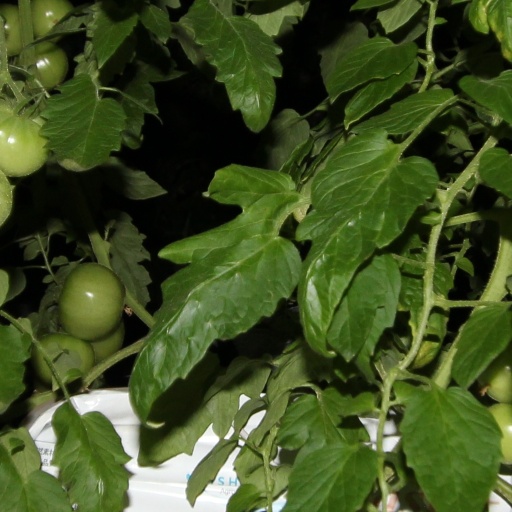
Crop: tomato